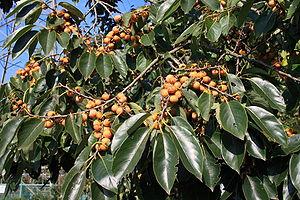
Diospyros lotus, le plaqueminier lotier, plaqueminier d'Italie, plaqueminier du Levant ou prunier-dattier, est une espèce d'arbre de la famille des Ebenaceae.